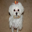
Label: dog